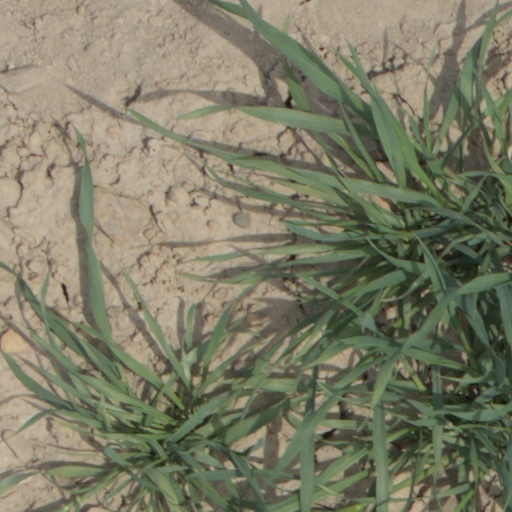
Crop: wheat